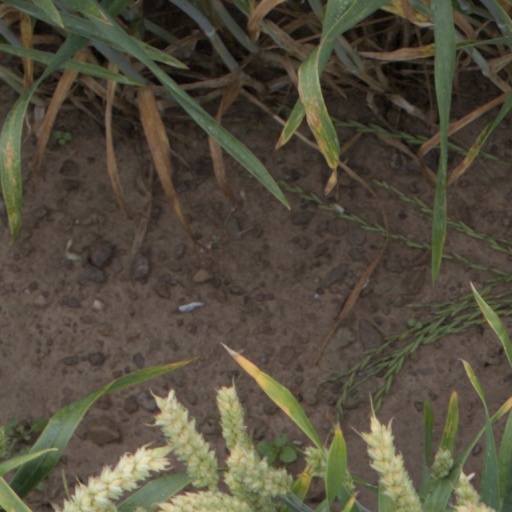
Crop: wheat